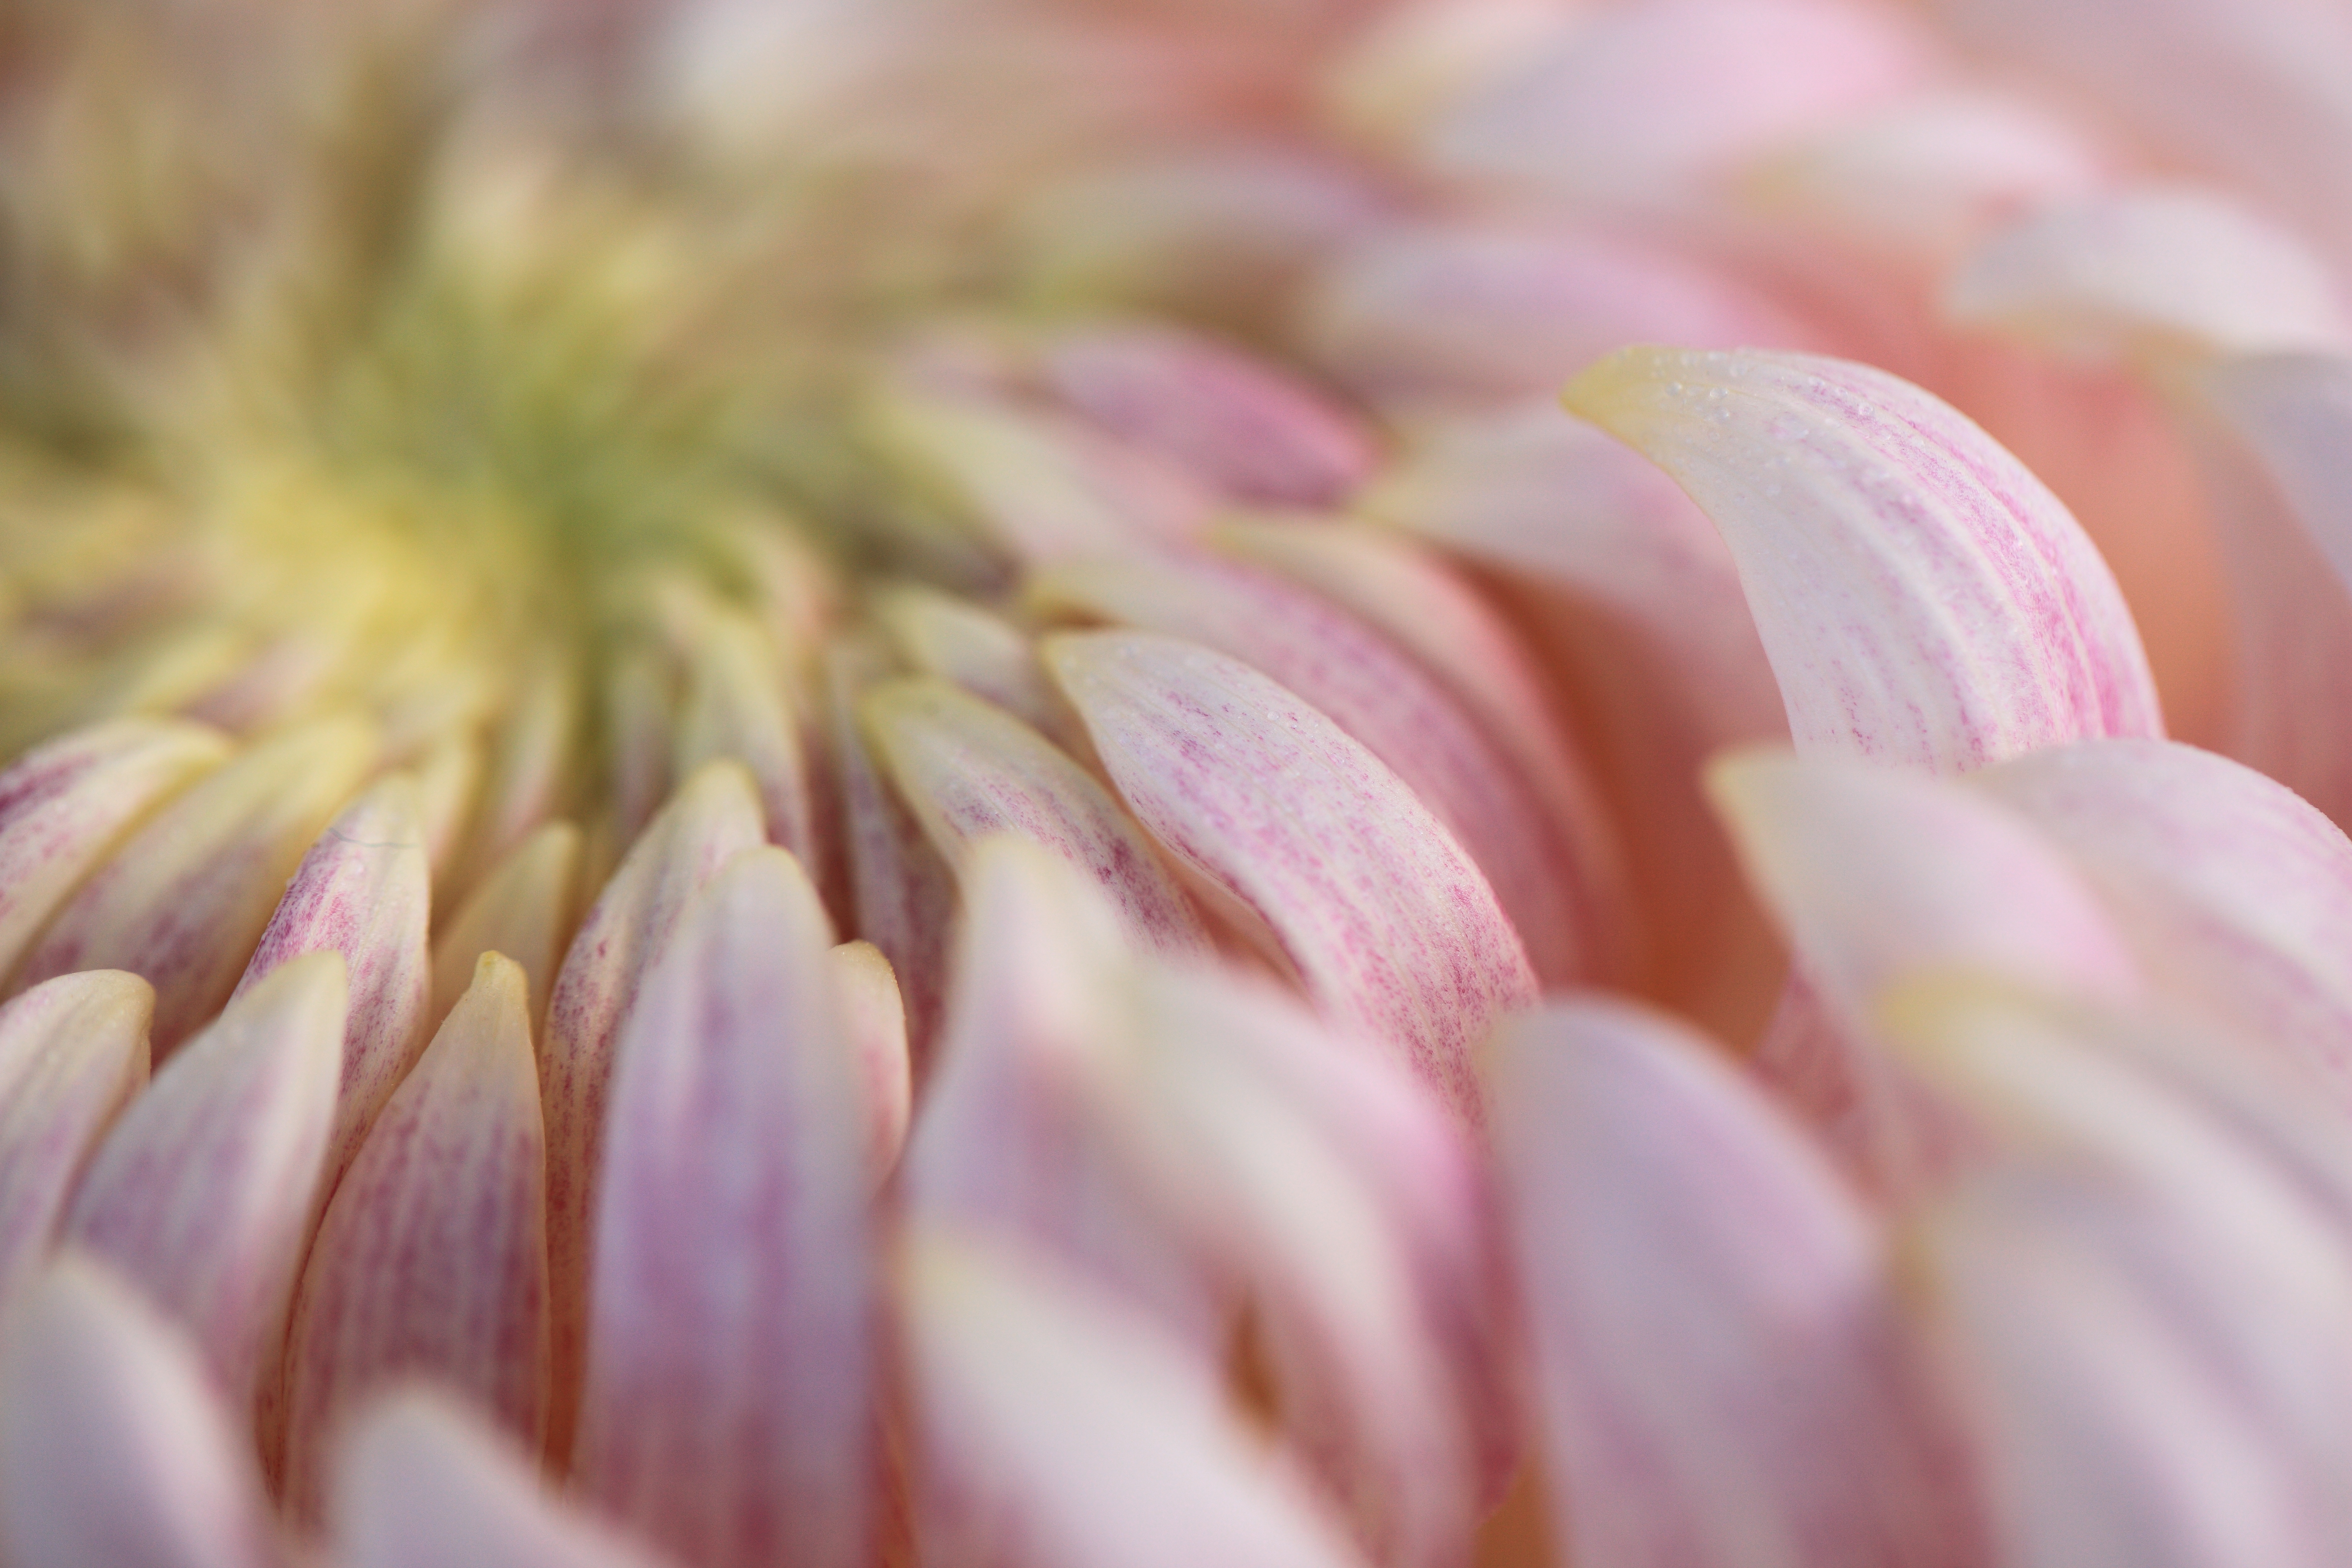
blossom, plant, photography, flower, petal, high, pink, flora, close up, tochigi, 5d, hires, chrysanthemum, markii, hi, res, resolution, kanuma, kaboku, macro photography, flowering plant, daisy family, plant stem, land plant